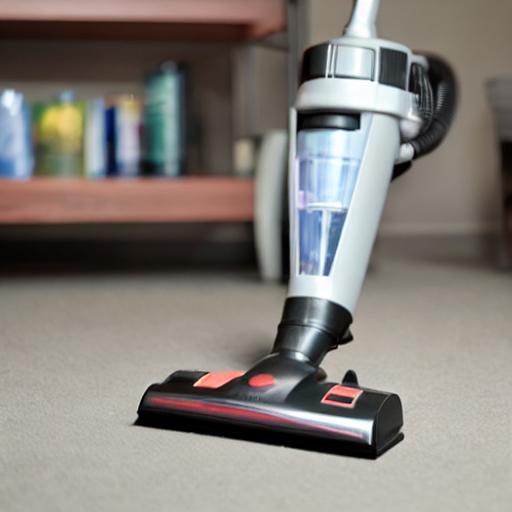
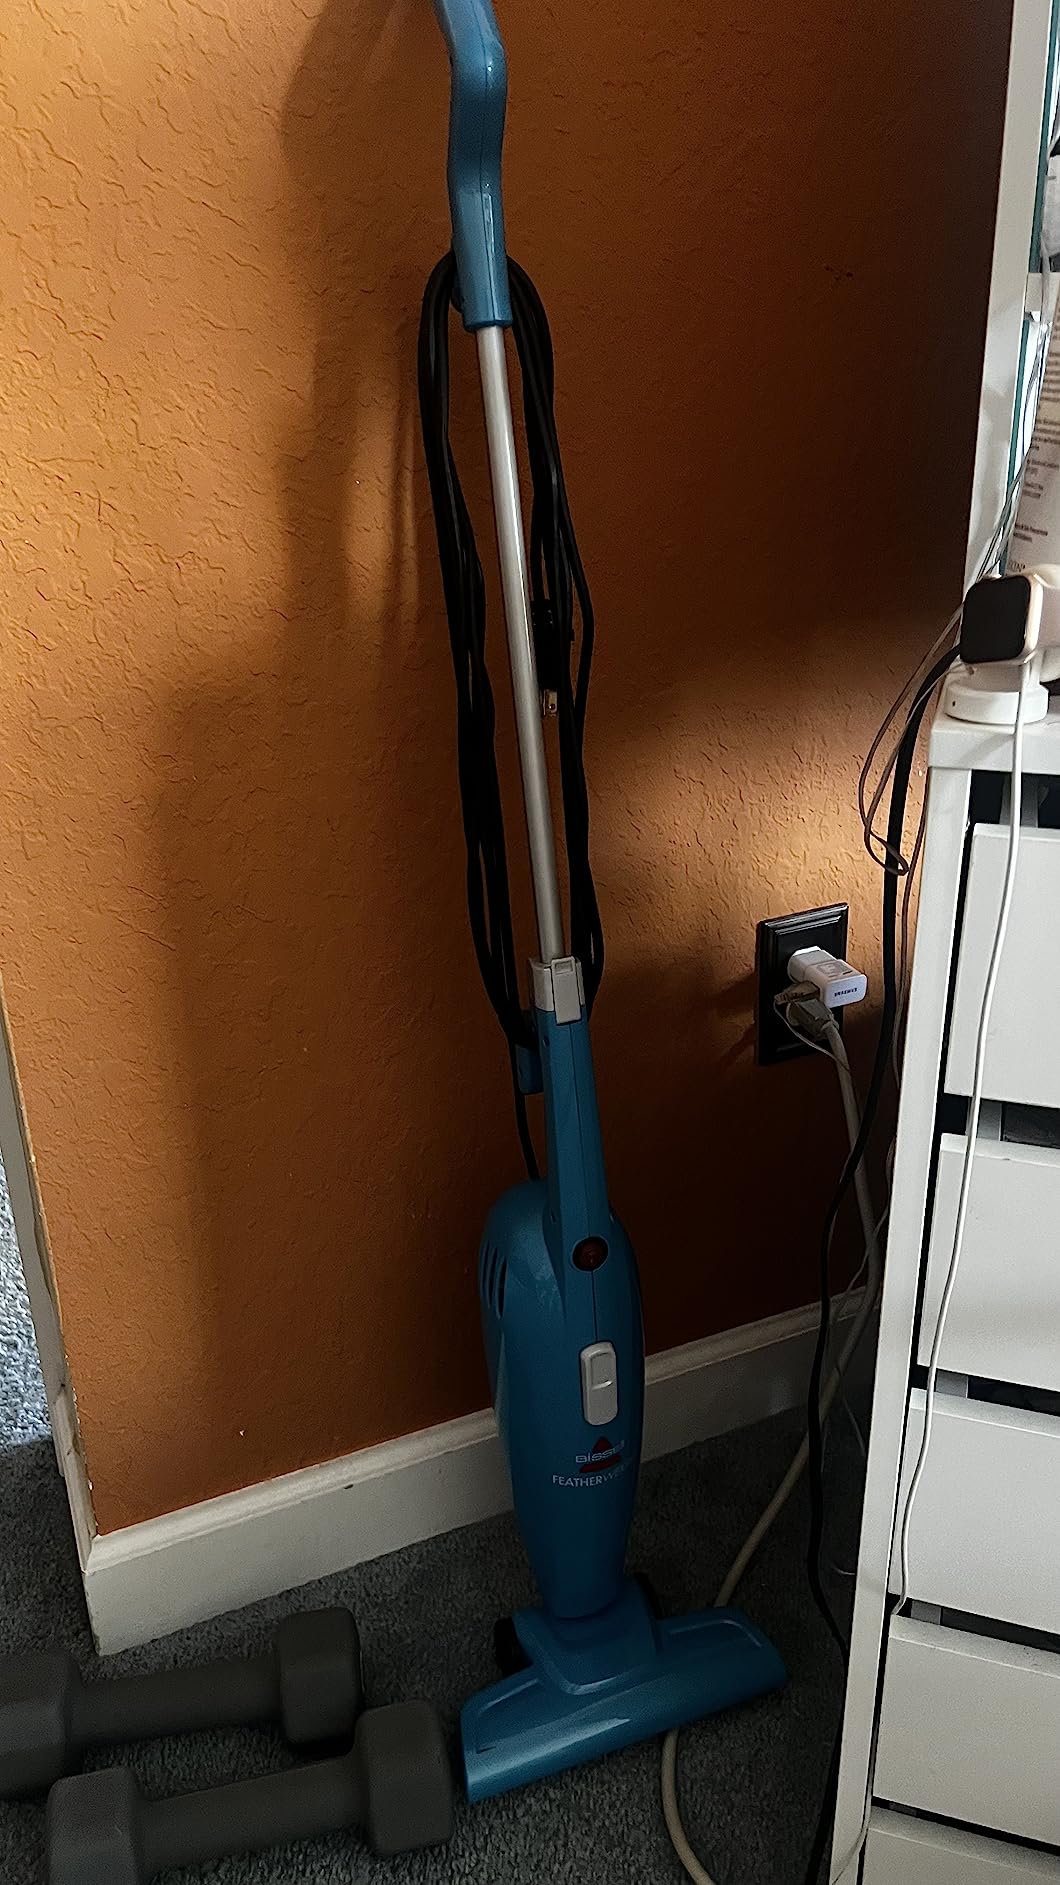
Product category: items_vacuum
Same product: no